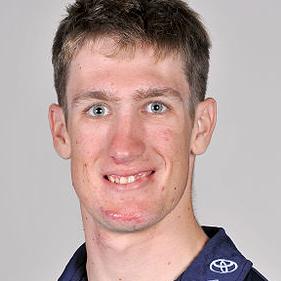
Age: 20